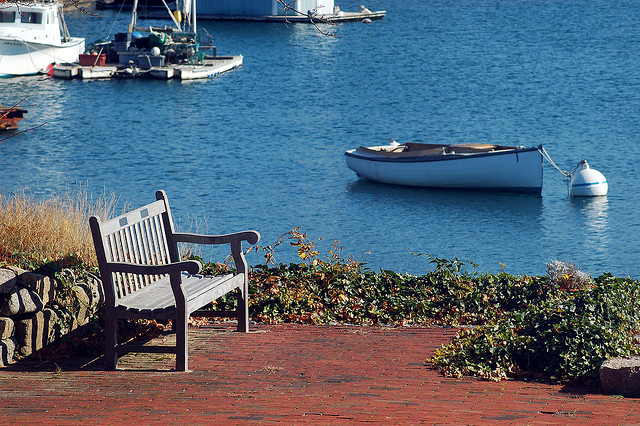
A boat is drifiting in the ocean and tied by a boyue